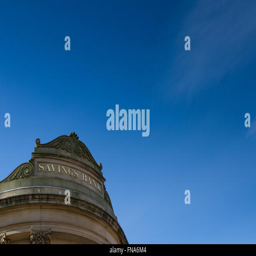
a sign on the outside of an old financial bank building .